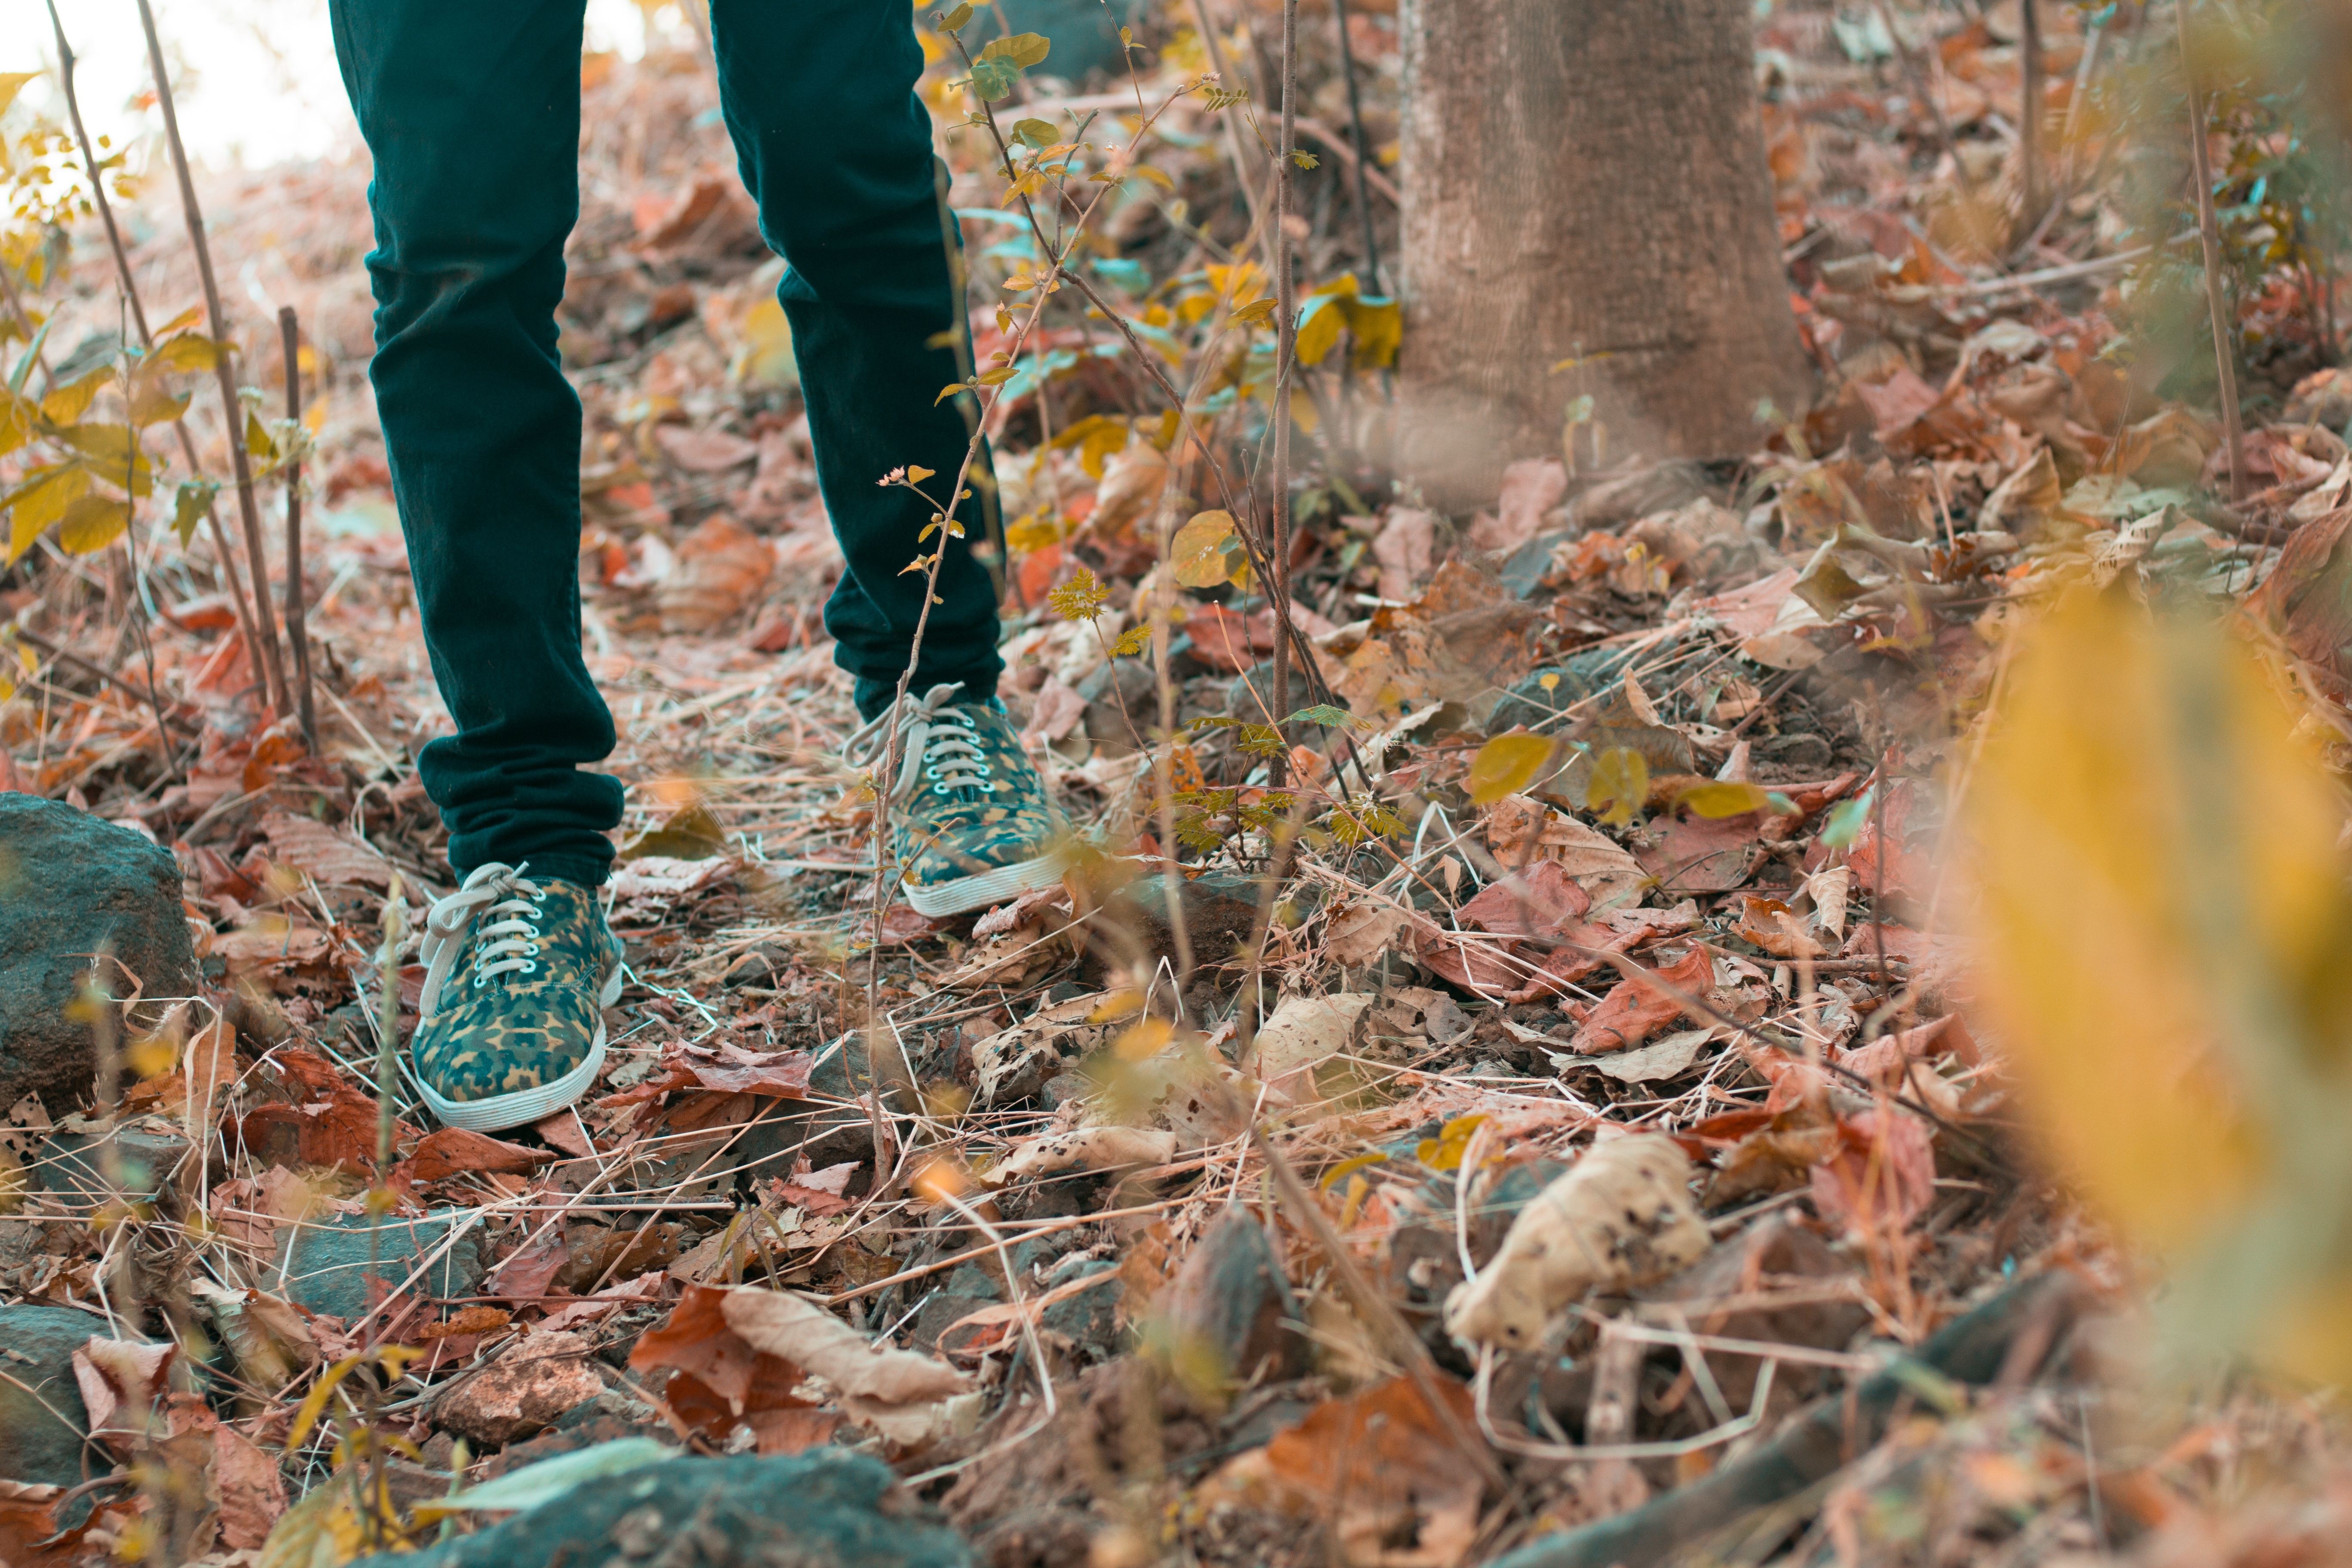
tree, nature, forest, plant, leaf, flower, spring, autumn, flora, season, woodland, habitat, natural environment